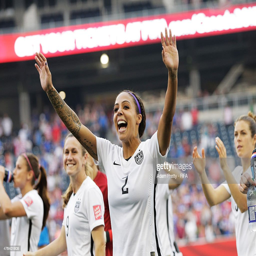
olympic athlete celebrates after the match .